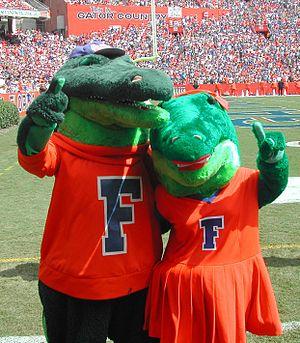
Les Gators de la Floride sont un club omnisports universitaire américain qui se réfère aux 21 équipes sportives féminines et masculines qui représentent l'université de Floride et qui participent aux compétitions organisées par la National Collegiate Athletic Association au sein de sa Division I. Ces équipes sont membres de la Division Ouest de la Southeastern Conference
Les Gators de la Floride sont un club omnisports universitaire américain qui se réfère aux 21 équipes sportives féminines et masculines qui représentent l'université de Floride et qui participent aux compétitions organisées par la National Collegiate Athletic Association au sein de sa Division I. Ces équipes sont membres de la Division Ouest de la Southeastern Conference
Crocodilia, est un ordre de reptiles aquatiques ovipares et carnivores qui vivent dans les zones tropicales et subtropicales de la planète. Ils sont apparus sous leur forme actuelle il y a au moins 167,7 millions d'années, c'est-à-dire vers le milieu du Jurassique. Les conceptions modernes situent l'origine des crocodiliens parmi un sous-groupe d'archosauriens terrestres du Trias ancien, il y a environ 240 Ma. De ce fait, ils sont considérés aujourd'hui comme les plus proches parents des oiseaux, lesquels descendent des dinosaures, autres archosauriens. L'ordre des Crocodilia regroupe tous les crocodiliens actuels, placés en deux ou trois familles : les Crocodylidae, les Alligatoridae et pour certaines classifications les Gavialidae. La systématique de ce groupe est très discutée depuis les années 2000. Bien que le terme « crocodiles » soit parfois utilisé pour l'ensemble de ces animaux, il est moins ambigu d'utiliser le terme « crocodiliens ».
Crocodilia, est un ordre de reptiles aquatiques ovipares et carnivores qui vivent dans les zones tropicales et subtropicales de la planète. Ils sont apparus sous leur forme actuelle il y a au moins 167,7 millions d'années, c'est-à-dire vers le milieu du Jurassique. Les conceptions modernes situent l'origine des crocodiliens parmi un sous-groupe d'archosauriens terrestres du Trias ancien, il y a environ 240 Ma. De ce fait, ils sont considérés aujourd'hui comme les plus proches parents des oiseaux, lesquels descendent des dinosaures, autres archosauriens. L'ordre des Crocodilia regroupe tous les crocodiliens actuels, placés en deux ou trois familles : les Crocodylidae, les Alligatoridae et pour certaines classifications les Gavialidae. La systématique de ce groupe est très discutée depuis les années 2000. Bien que le terme « crocodiles » soit parfois utilisé pour l'ensemble de ces animaux, il est moins ambigu d'utiliser le terme « crocodiliens ».